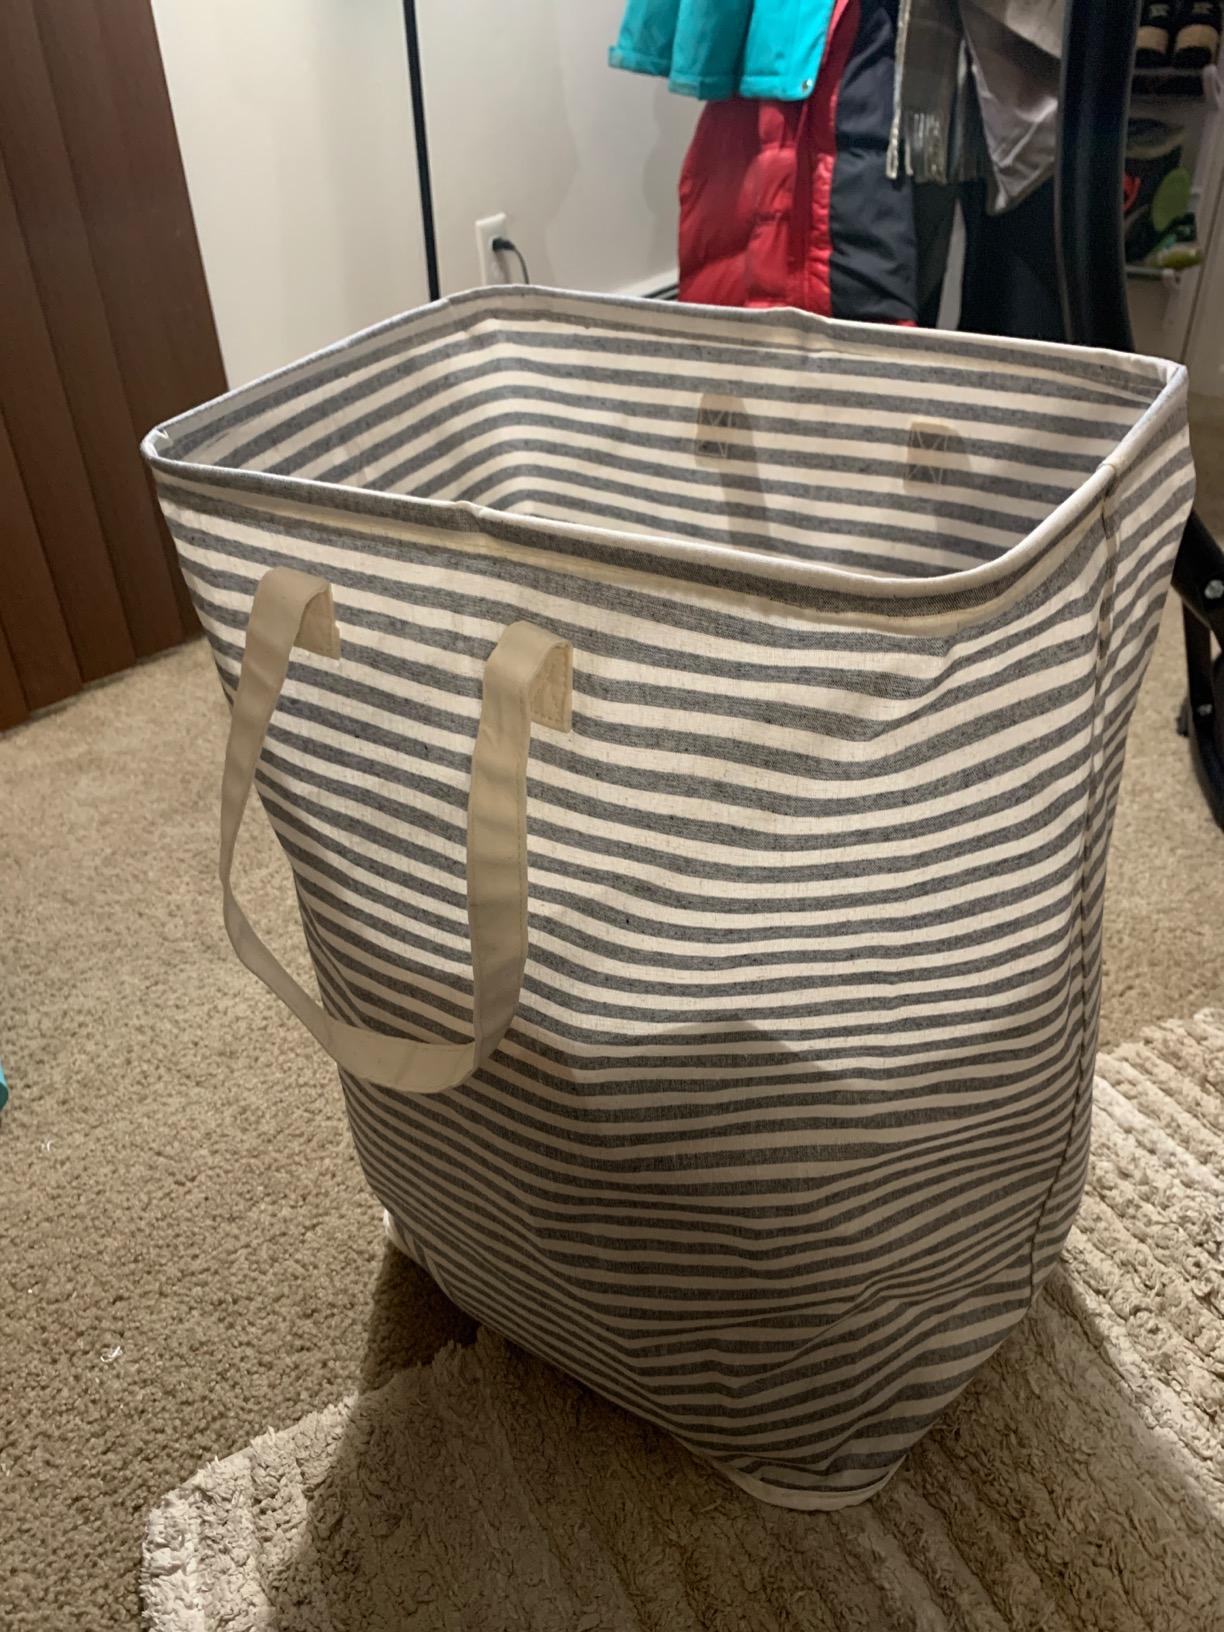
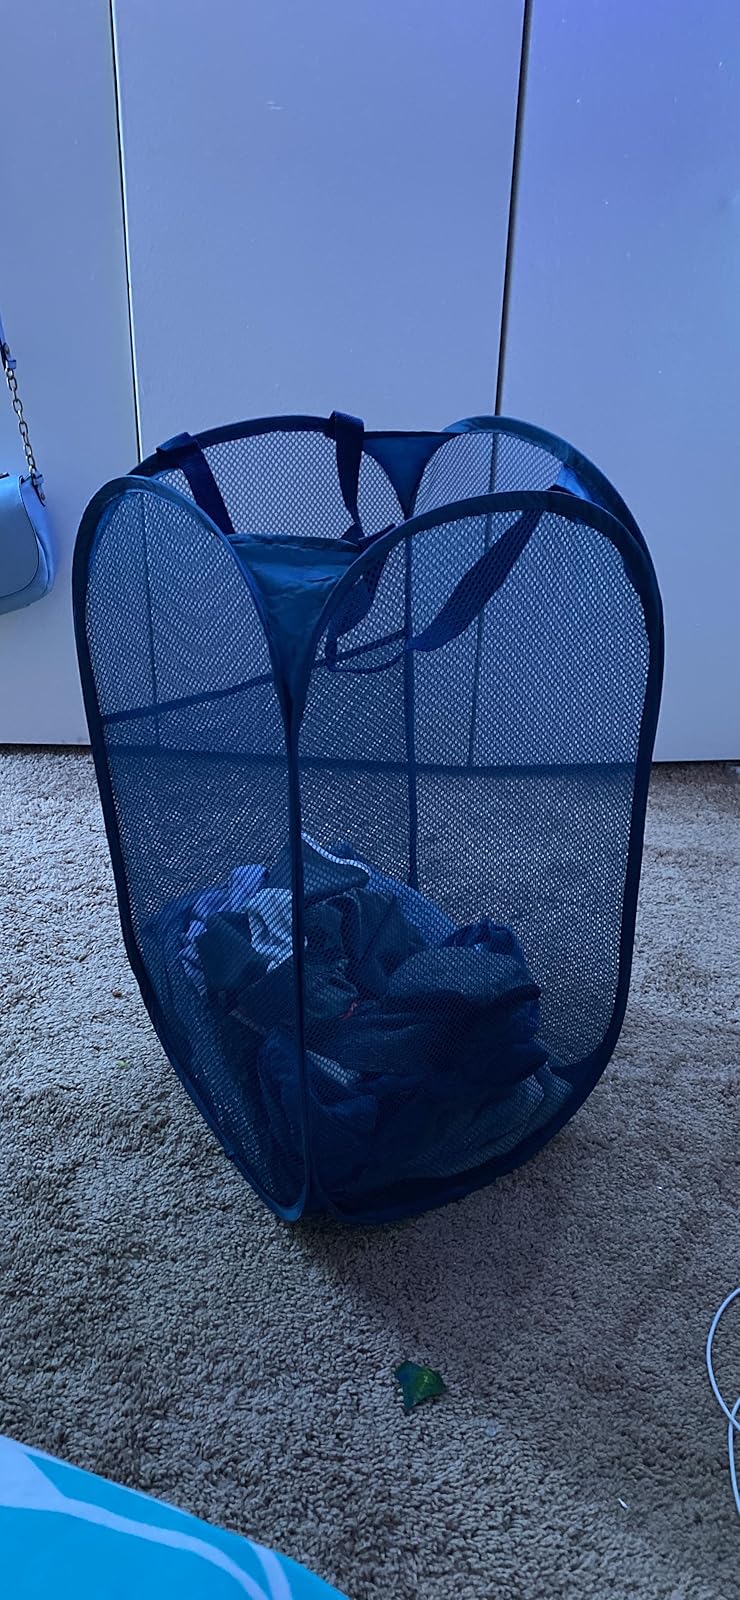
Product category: items_hamper
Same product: no